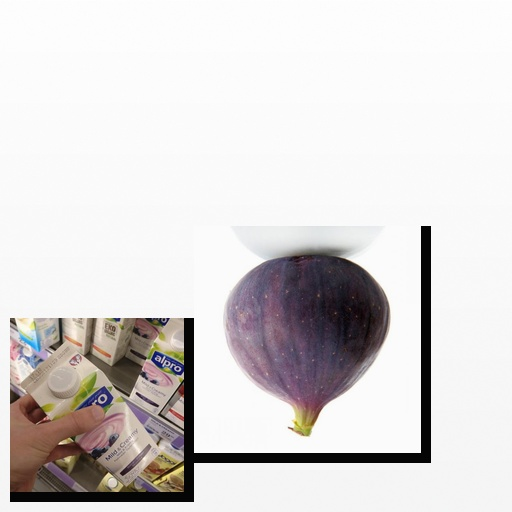
Food items: fig, soyghurt